Romance Writers of America

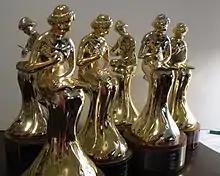
RITA Awards

In 1982, the RWA presented its first award, the Golden Medallion, in four categories. The categories expanded to six in 1983, eight by 1989 and eventually twelve.